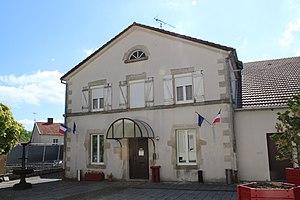
La mairie
Mont-lès-Neufchâteau est une commune française située dans le département des Vosges en région Grand Est.